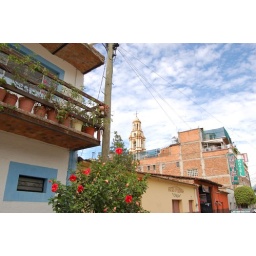
Potted plants line a balcony with the main church steeple of Ajijic in the background.